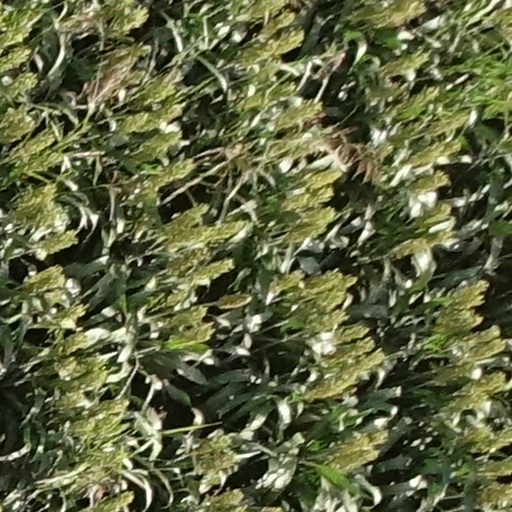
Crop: sorghum